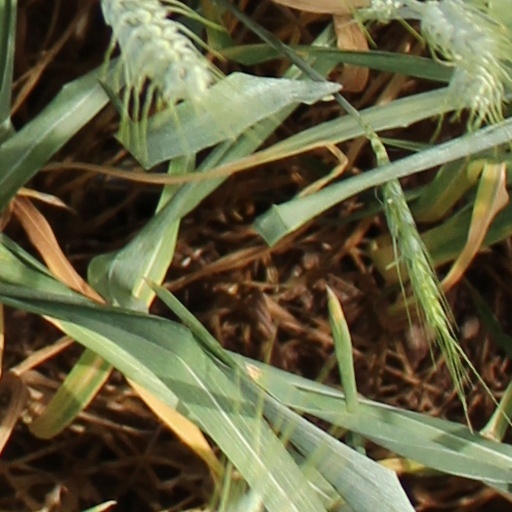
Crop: wheat